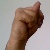
The image shows a hand gesture representing the letter 'N' in Indian Sign Language.